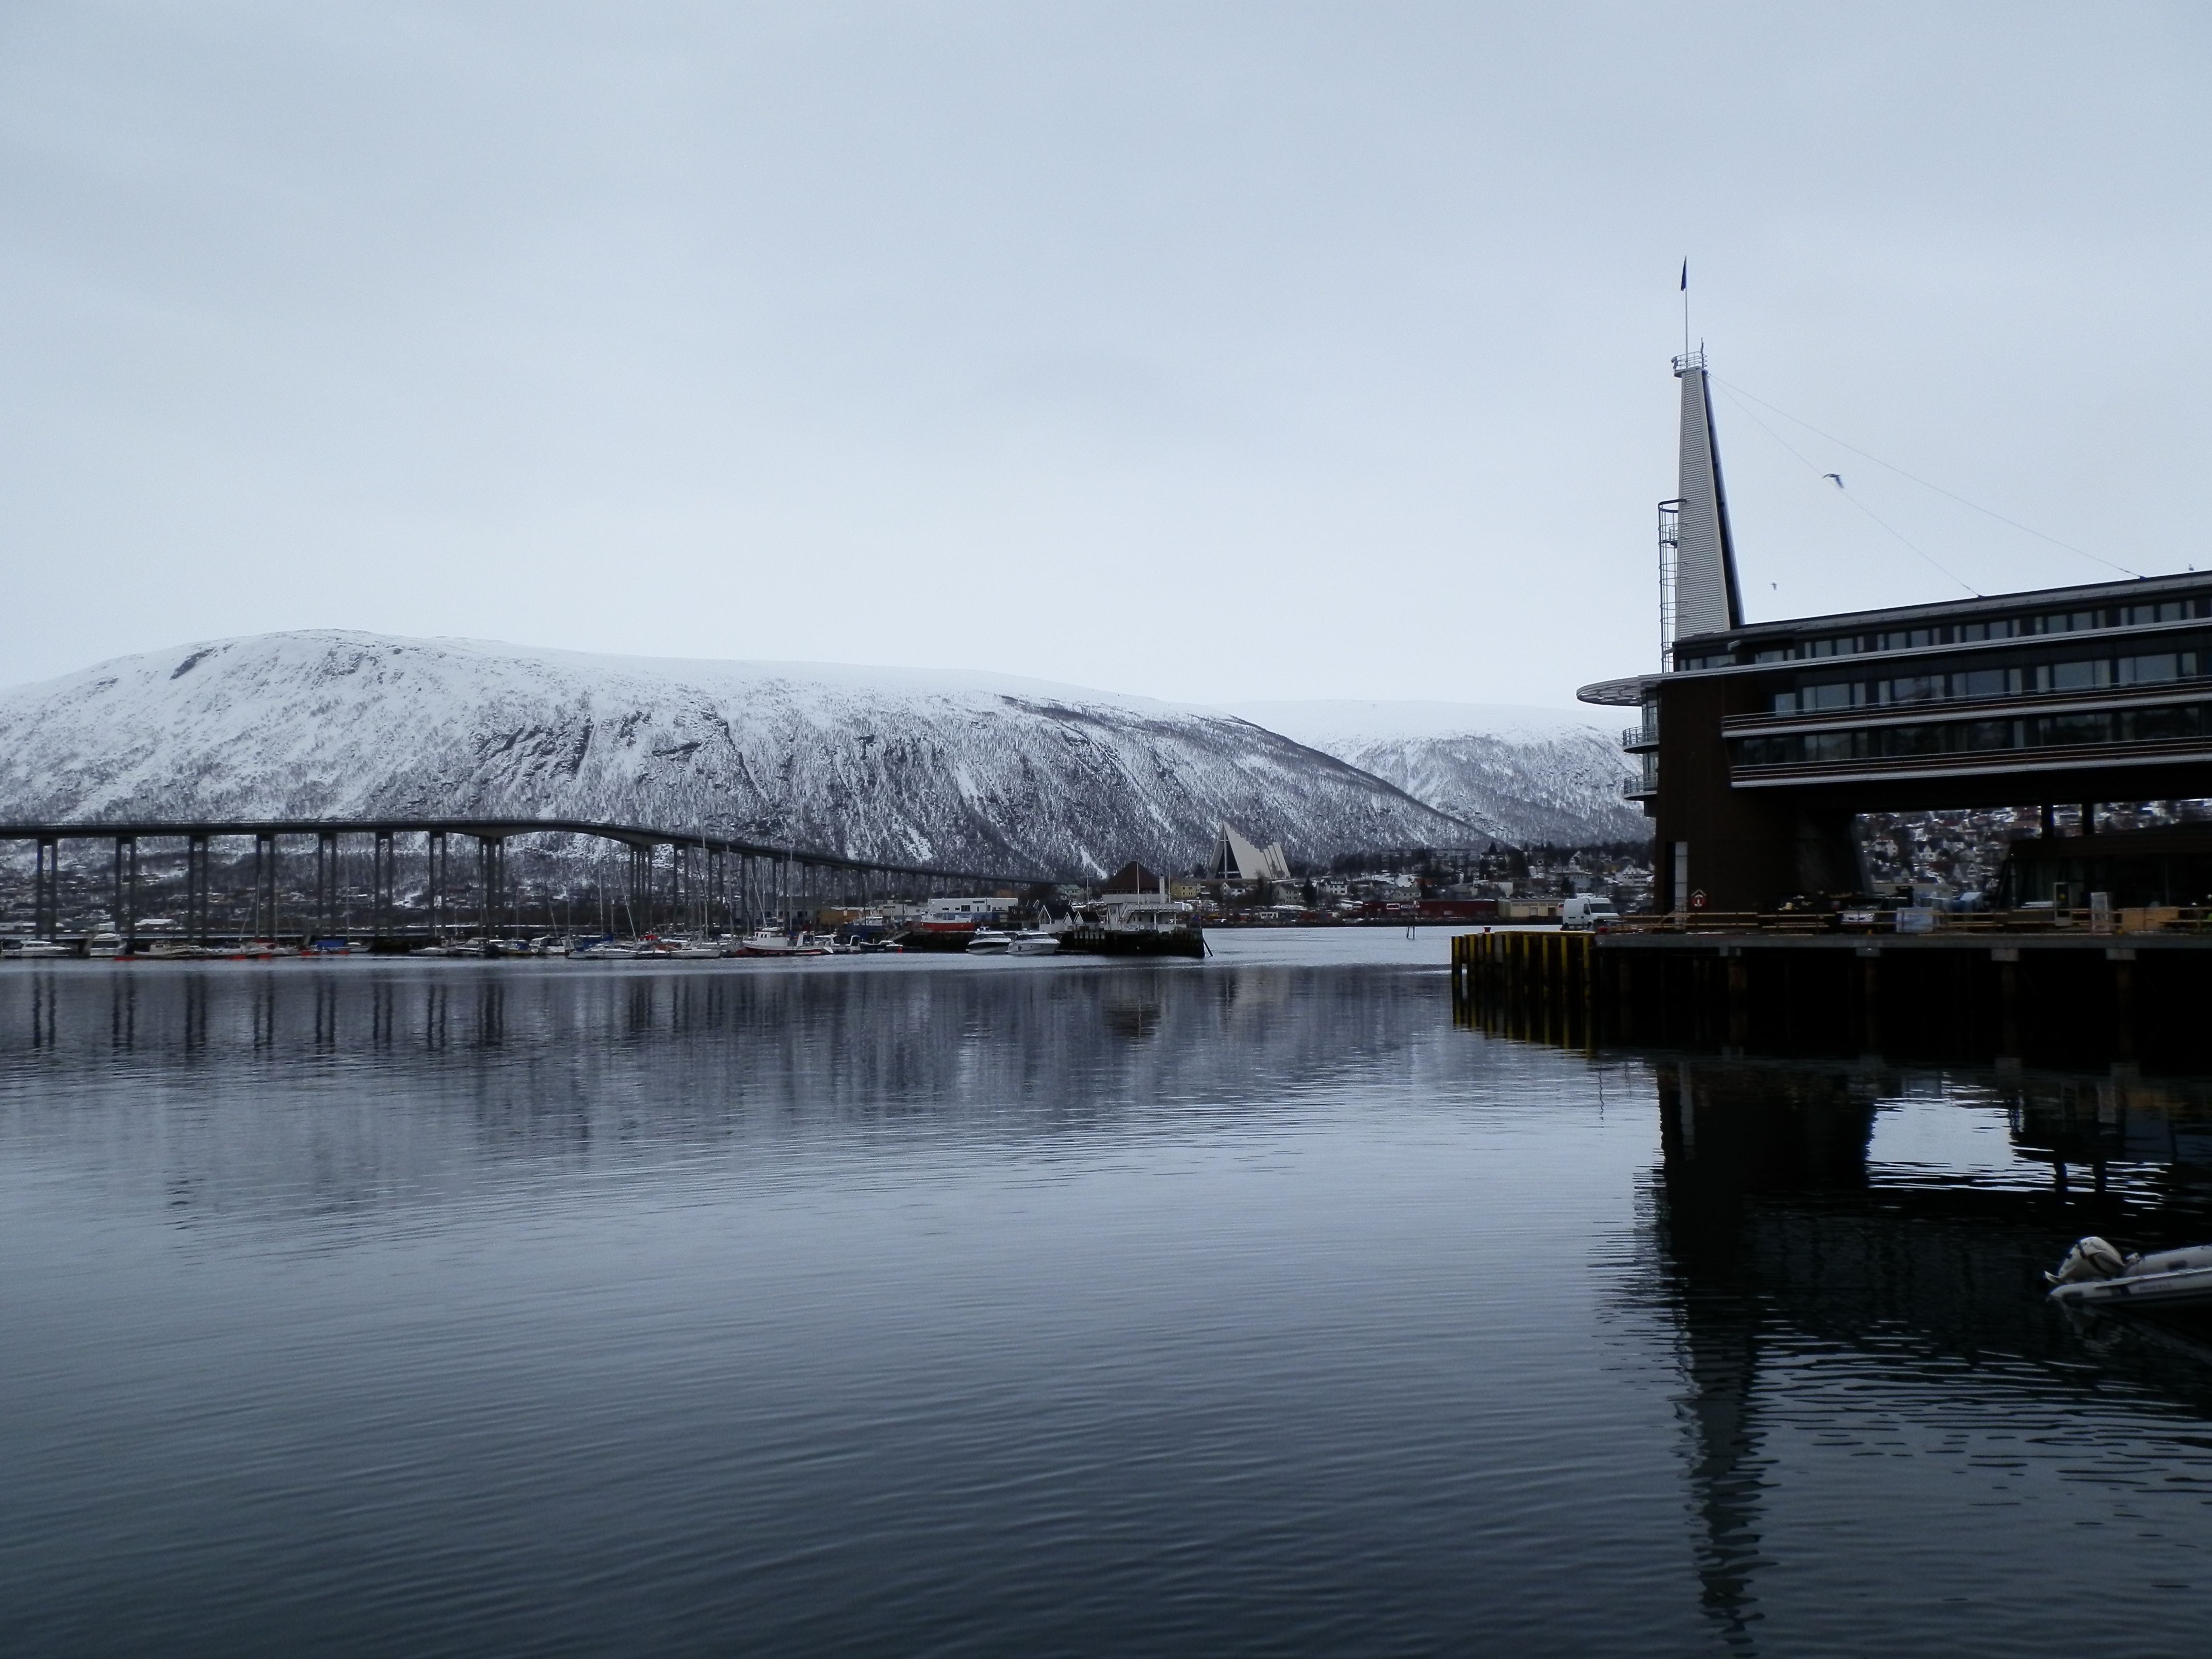
sea, water, mountain, snow, winter, bridge, morning, lake, river, ice, reflection, weather, reservoir, norway, troms, atmospheric phenomenon